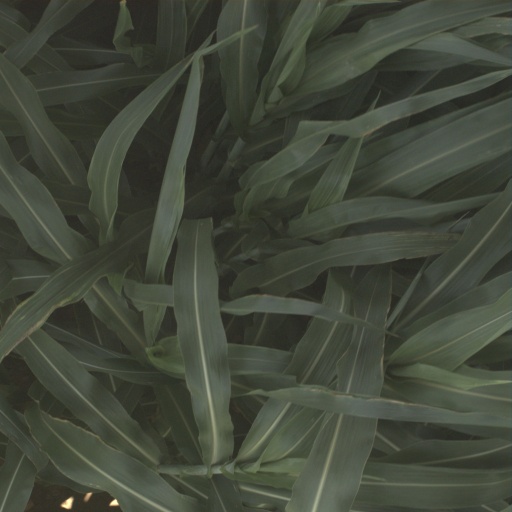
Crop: sorghum